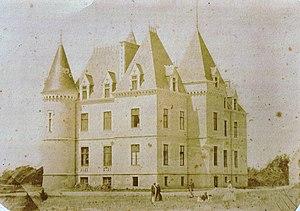
Château des Tesnières en 1875.
Jacques Marie Mellet, né le 7 septembre 1807 à Vitré, mort le 31 mai 1876 à Rennes, est un architecte français du XIXᵉ siècle.
Le château des Tesnières se situe sur la commune de Torcé, département d'Ille-et-Vilaine, en Bretagne.